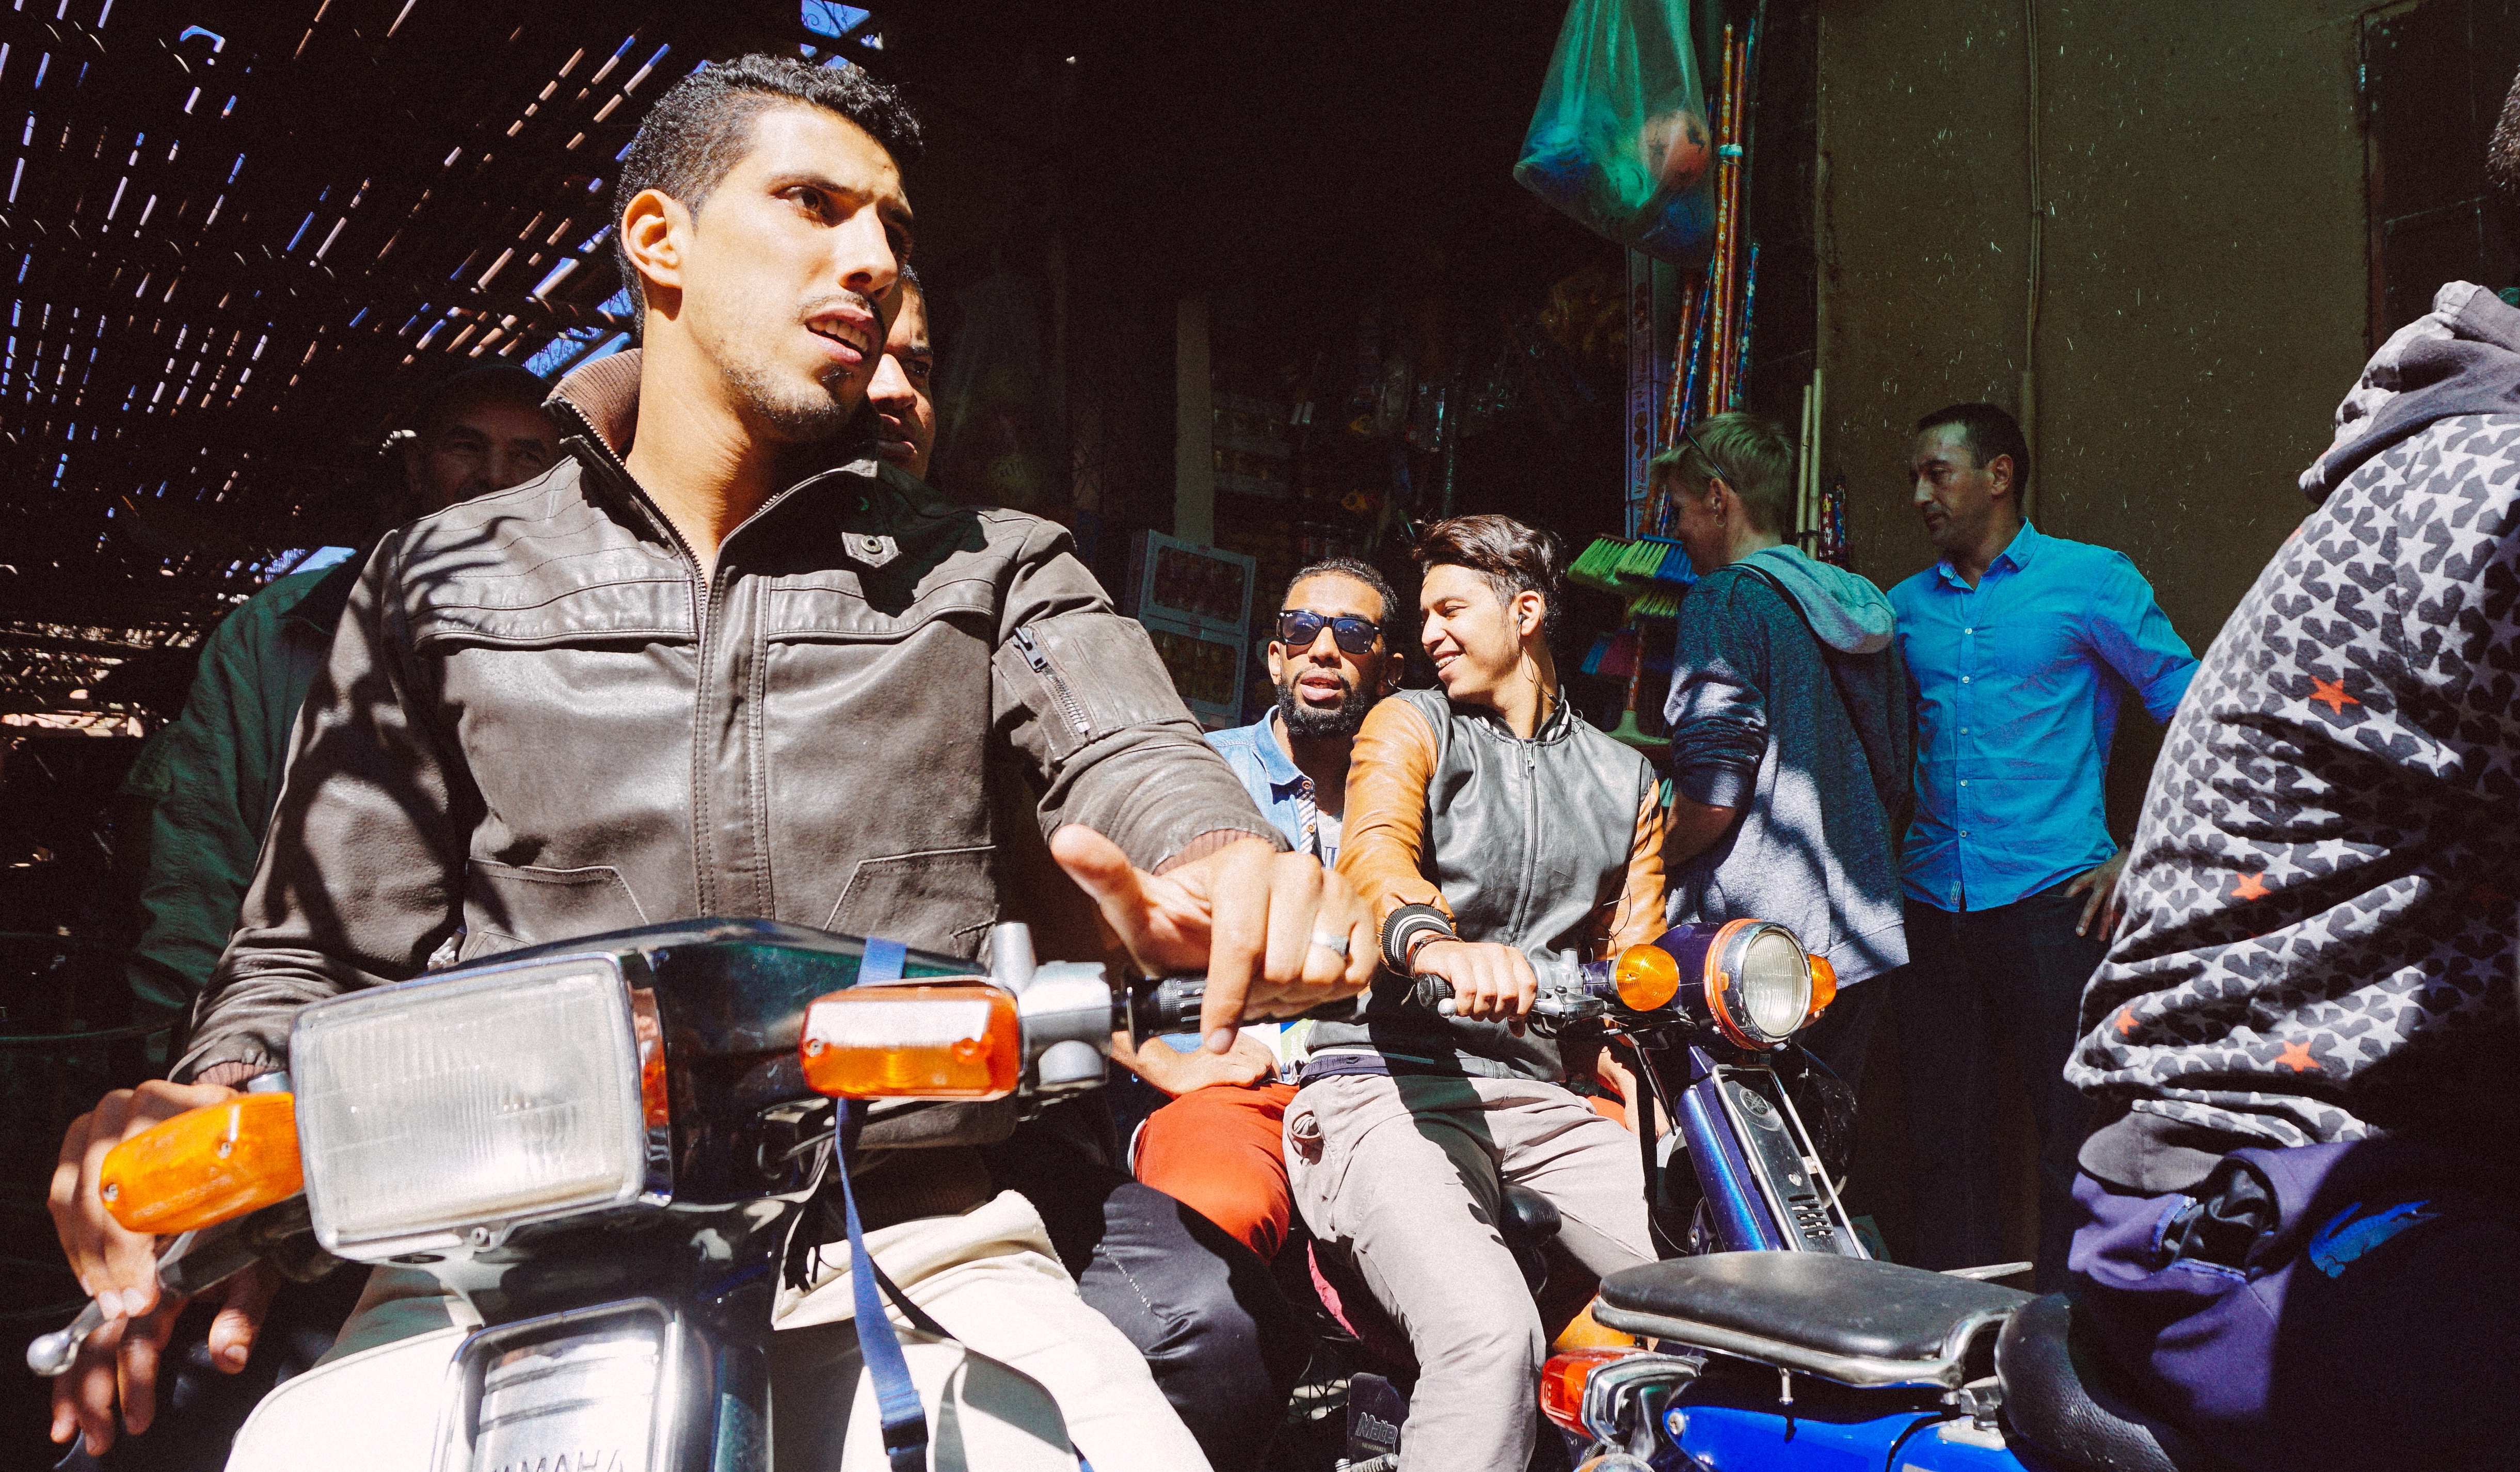
music, crowd, musician, singing, social group